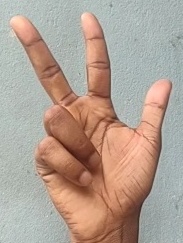
ASL sign: 3